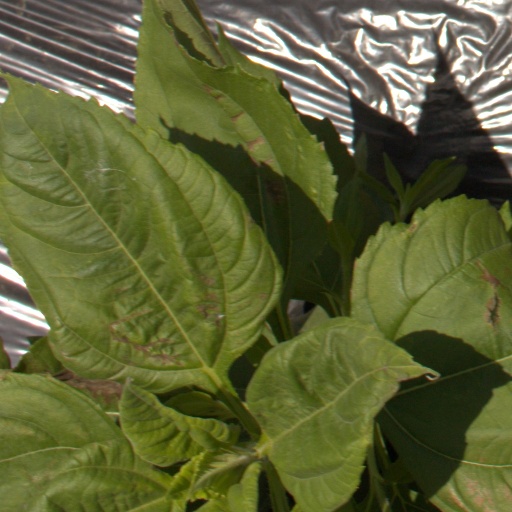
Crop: Jerusalem artichoke